J. G. Taylor Spink

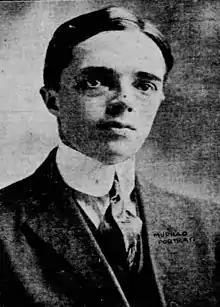
Spink in 1911

John George Taylor Spink (November 6, 1888 – December 7, 1962) was the publisher of "The Sporting News" from 1914 until his death in 1962. He inherited the weekly American baseball newspaper from his father Charles Spink, younger brother of its founder Alfred H. Spink. In 1962, the Baseball Writers' Association of America established an annual J. G. Taylor Spink Award and named him the first recipient; Spink's name was removed from the award in February 2021 due to his history of supporting segregated baseball.